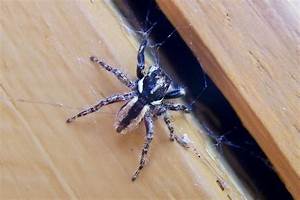
Label: ragno